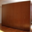
Label: wardrobe